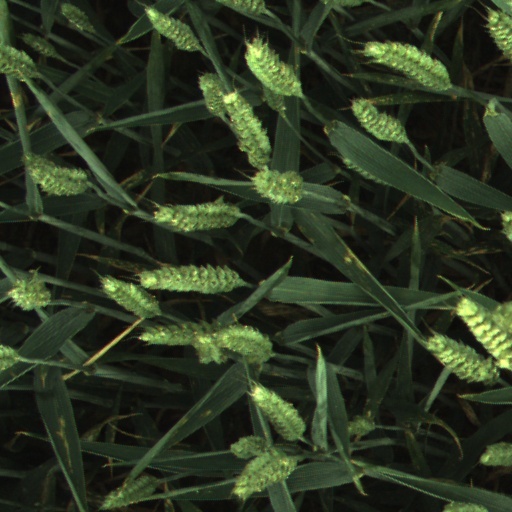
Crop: wheat